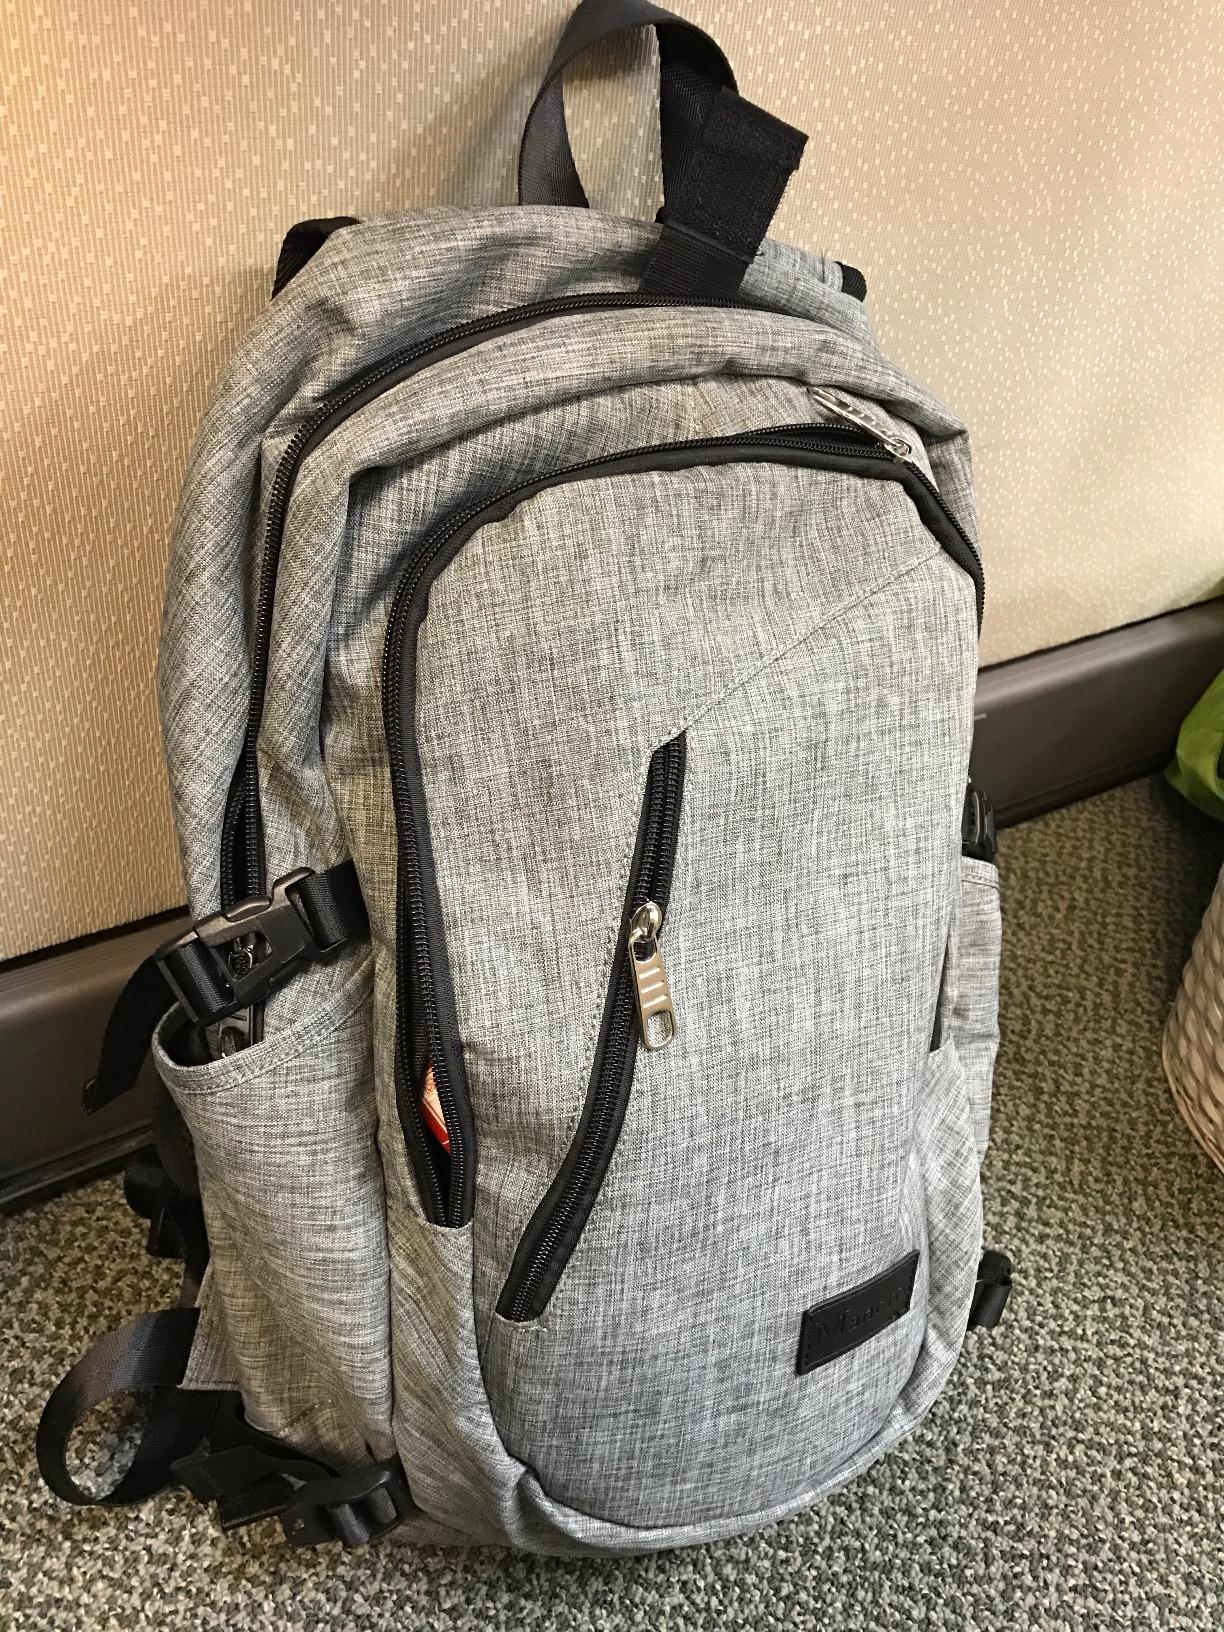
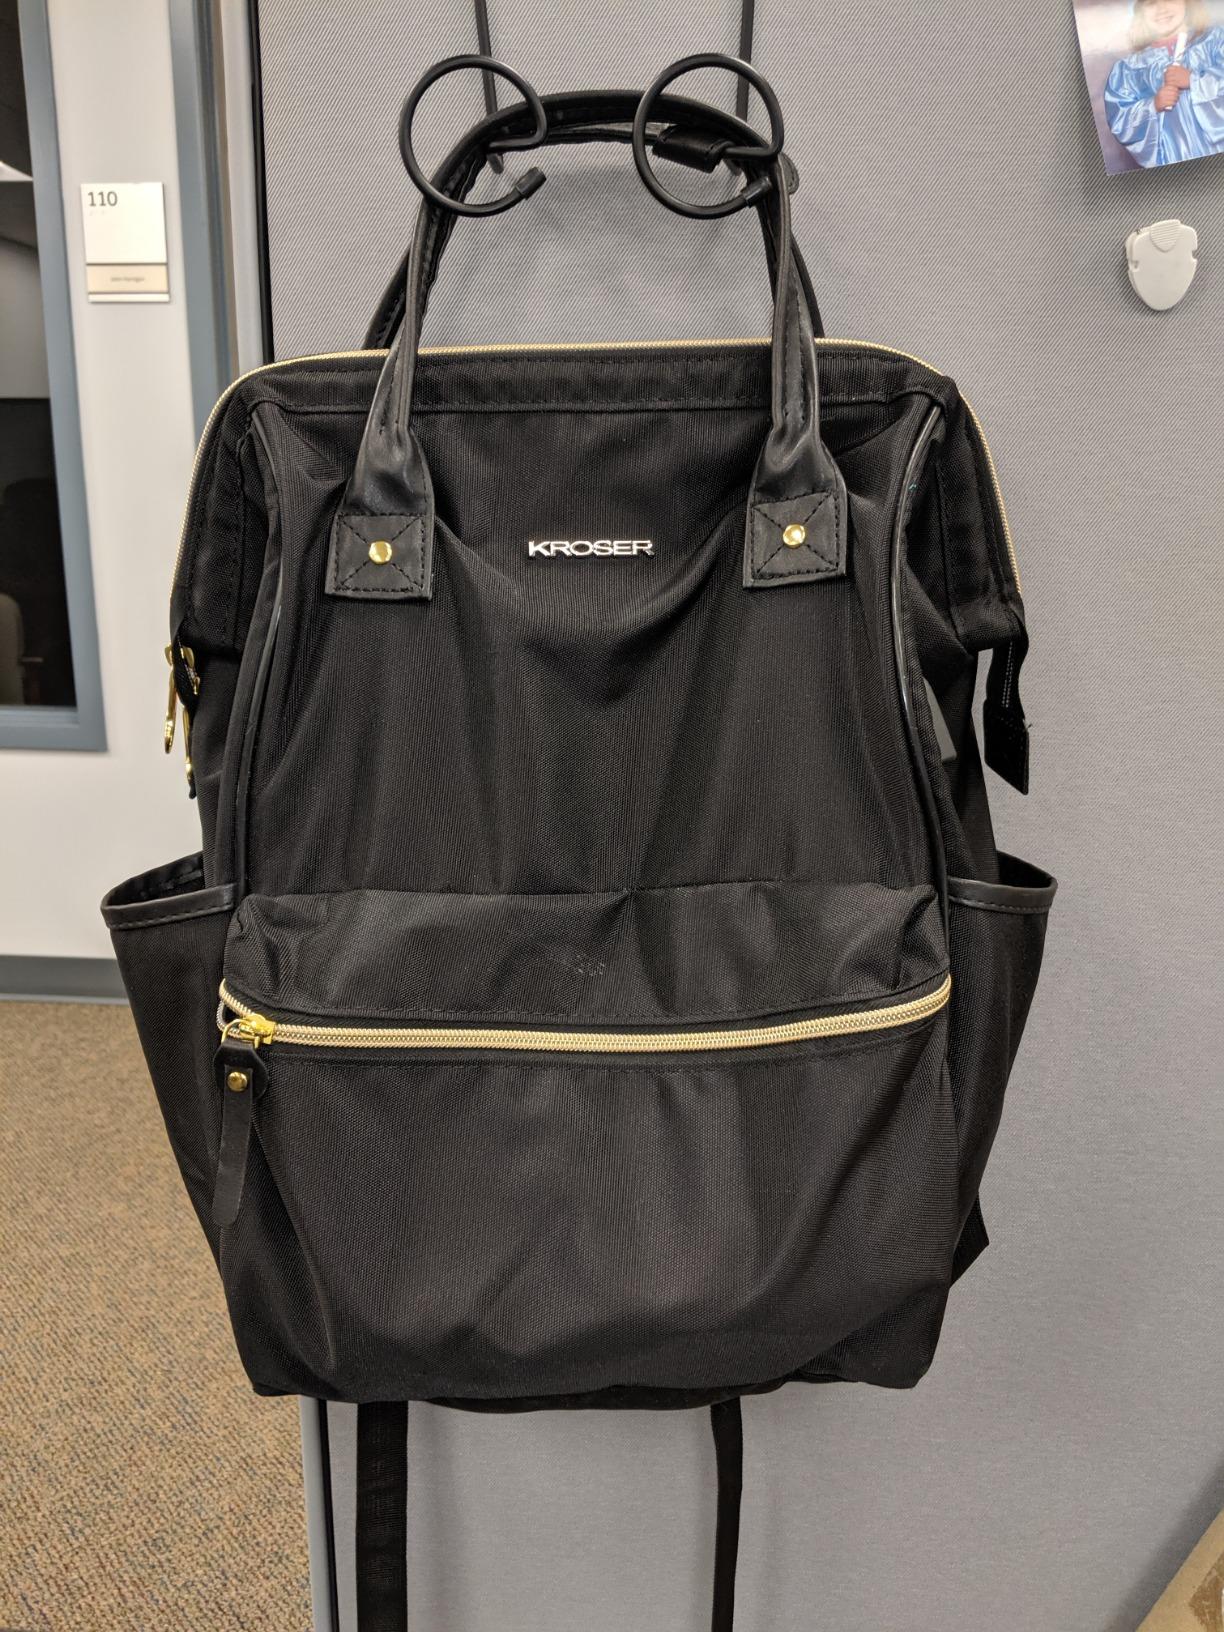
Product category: bag
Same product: no